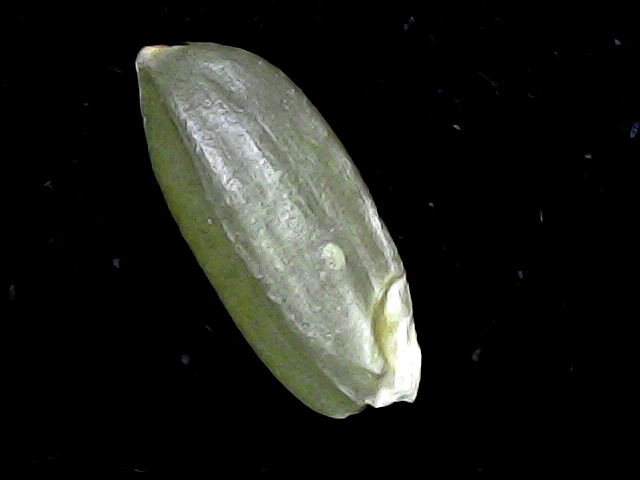
Rice variety: BD39